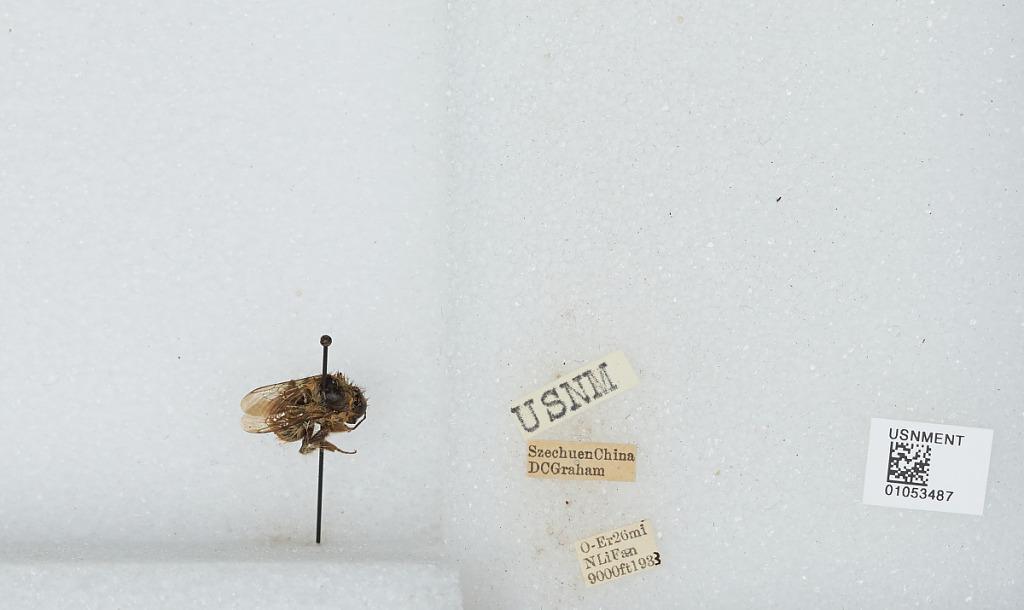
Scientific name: Bombus sp.
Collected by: D. Graham
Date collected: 1933--
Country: China
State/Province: Sichuan
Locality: O-Er 26mi N Li Fan